Jude the Apostle

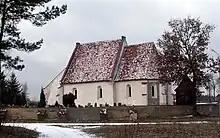
Church of Saints Simon and Jude Thaddeus in Rudno, Poland

On October 4, 2015, the Catholicos of All Armenians Karekin II, consecrated the Saint Thaddeus Church in Masis, Armenia. The construction site of the Church was chosen by Vazgen I, the Catholicos of All Armenians, in 1991 and the ground blessing service was conducted in the same year.